BMW C1

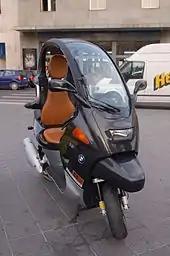
Black BMW C1 Executive scooter parked on a pedestrian area in a city street

BMW's intention with the C1 was to appeal to car drivers in crowded city streets. The idea was to offer the convenience of a scooter or motorbike but without many of the associated dangers or hassles. The C1's most innovative design feature was its emphasis on safety. However, being secured by a seat belt could make slow speed handling and maneuvering rather tricky until experience is acquired.